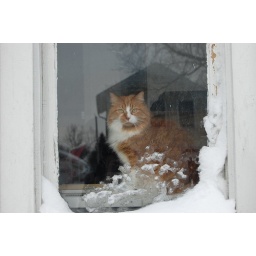
Gir cat in the office window